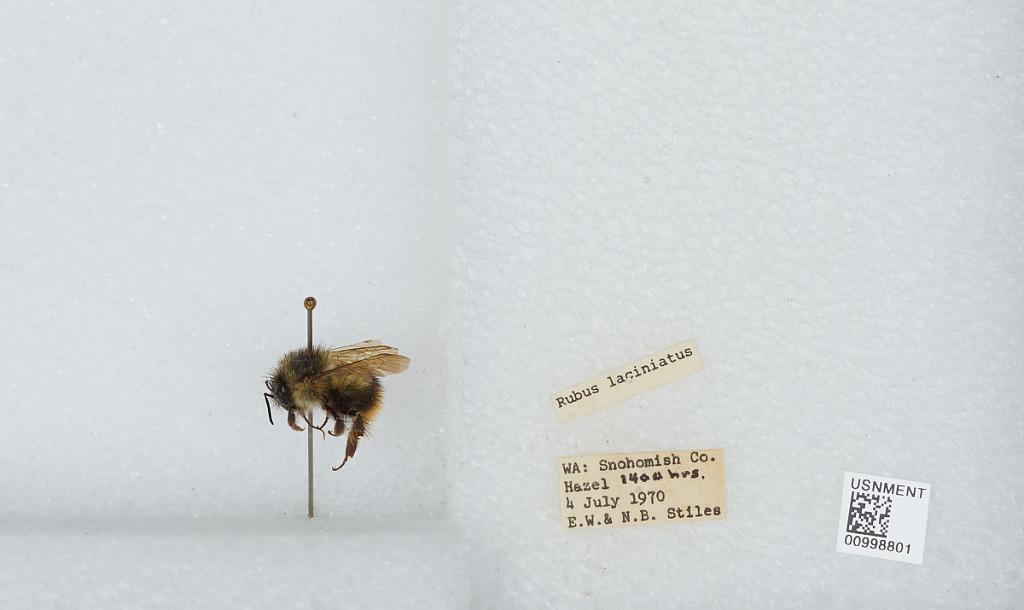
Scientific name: Bombus (Pyrobombus) mixtus Cresson
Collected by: E. Stiles & N. Stiles
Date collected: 1970-7-4
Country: United States
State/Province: Washington
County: Snohomish
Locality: Hazel
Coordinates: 48.2772, -121.809